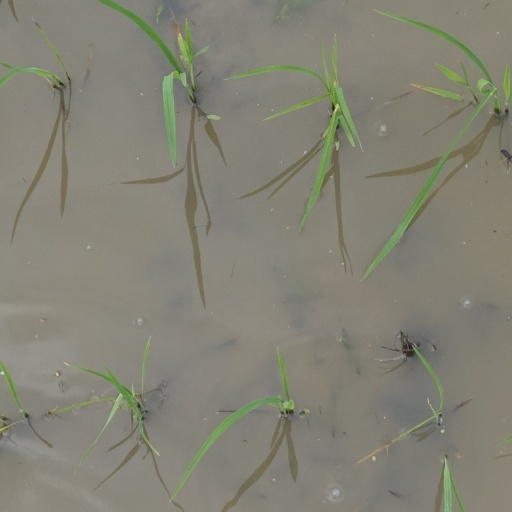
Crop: rice